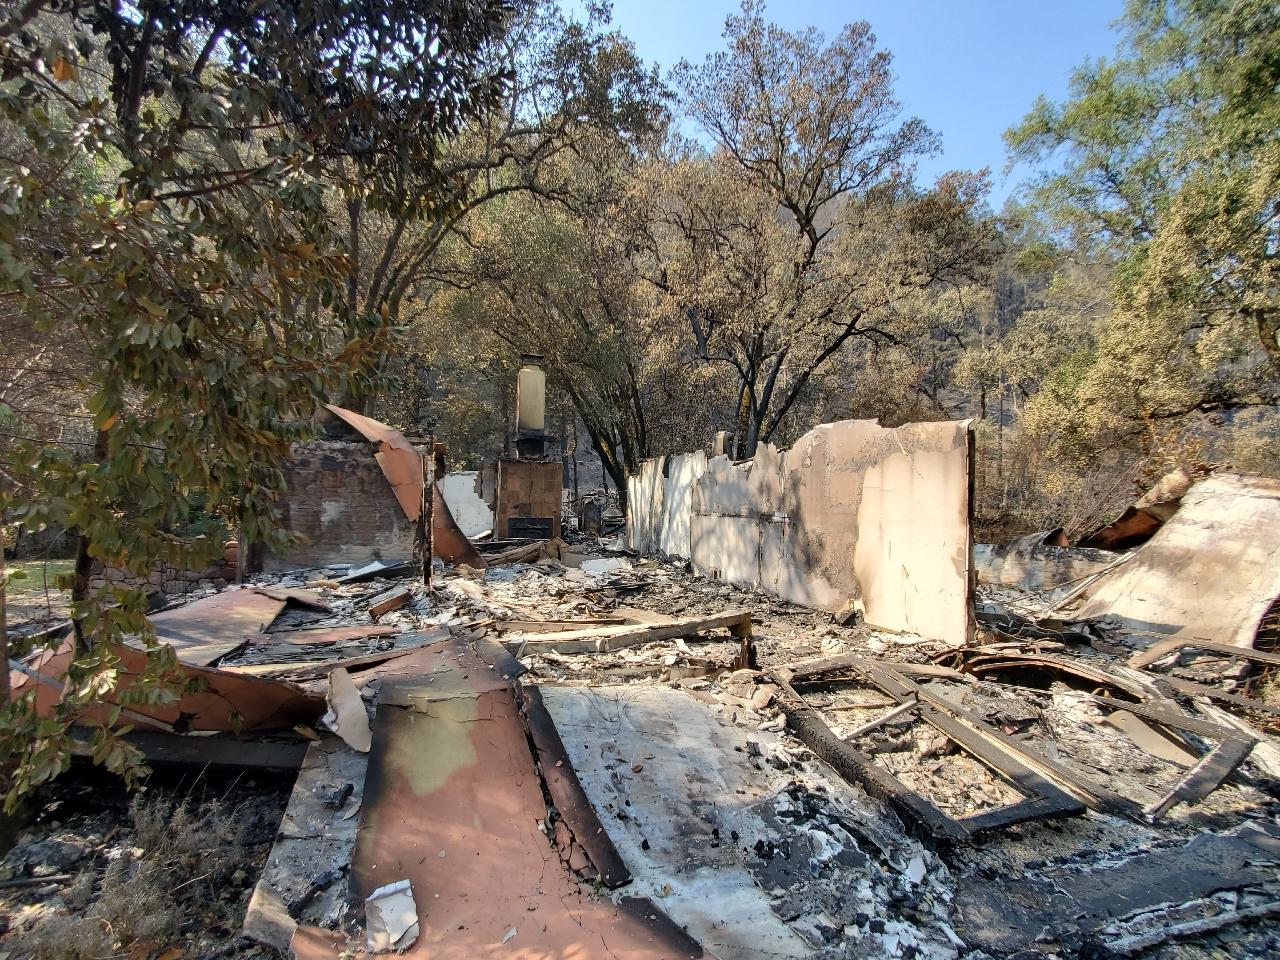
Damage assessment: destroyed